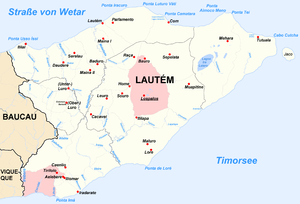
Lautém est une municipalité du Timor oriental. La capitale est Lospalos.